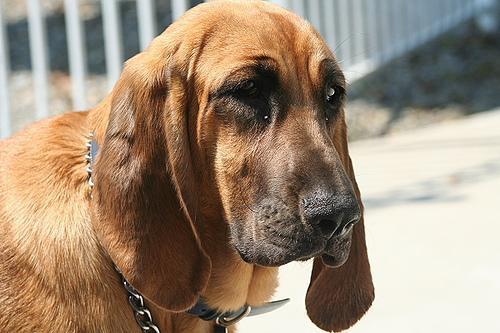
bloodhound